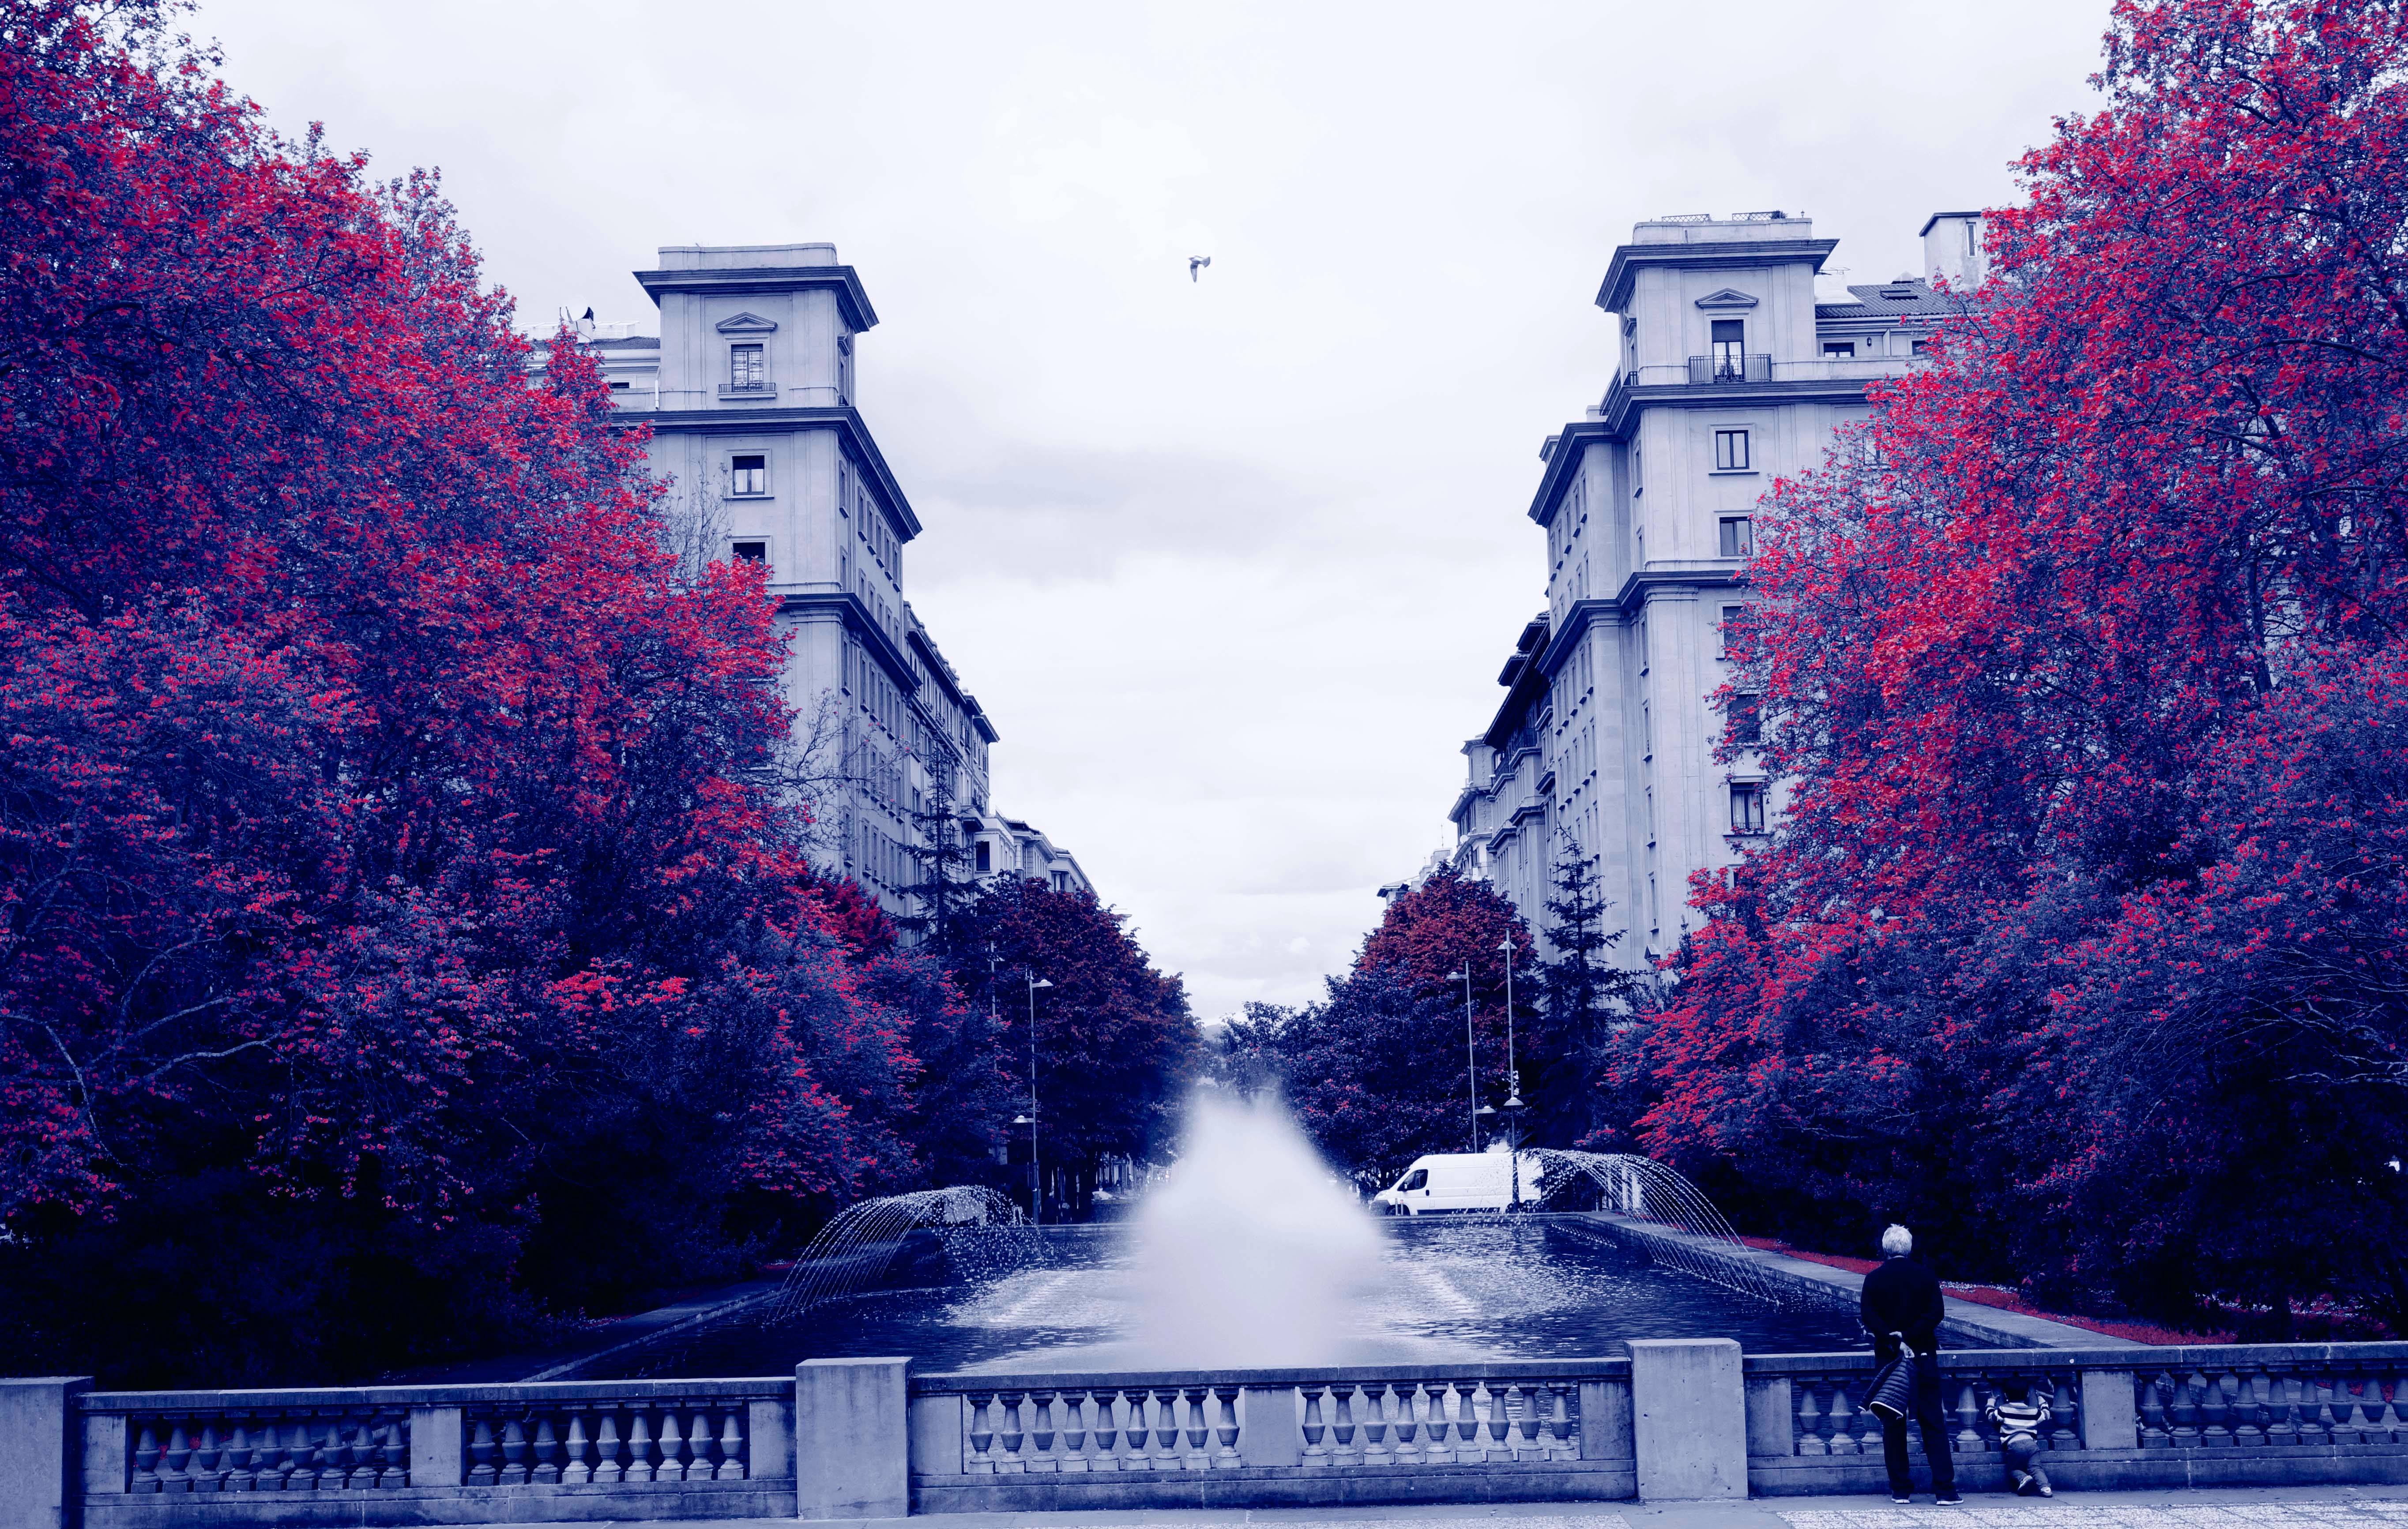
tree, snow, winter, morning, flower, cityscape, reflection, color, weather, blue, season